Fort Bragg Game

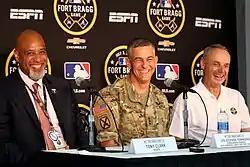
Tony Clark "(left)", Lt. Gen. Stephen J. Townsend "(center)", and Rob Manfred "(right)" at a pregame press conference

In 2015, Major League Baseball (MLB) approached the United States Department of Defense with an idea to host a regular season MLB game at a military base. The following March, MLB Commissioner Rob Manfred publicly announced that the Miami Marlins and Atlanta Braves would play a regular season game at Fort Bragg on July 3, 2016, the day before Independence Day, to honor the nation's military. MLB and the MLB Players Association spent $5 million to convert an unused golf course on the base into a stadium with a capacity of 12,500. Tickets for the game were free to military personnel and their families through a lottery system.